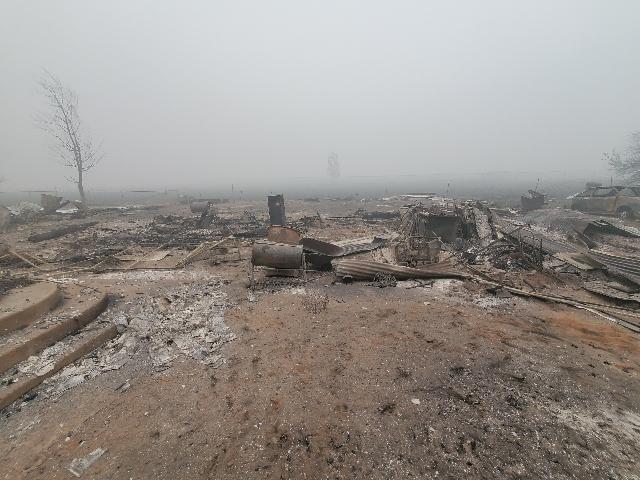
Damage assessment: destroyed